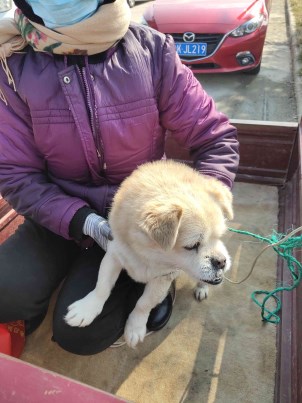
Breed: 3336-n000121-chinese_rural_dog